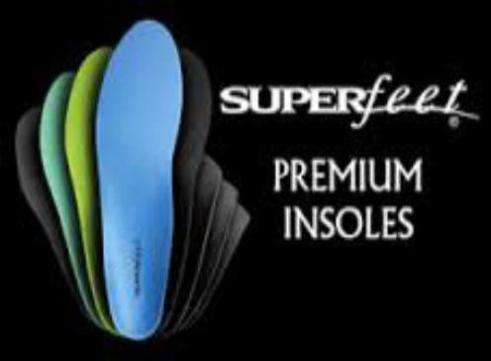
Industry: Clothes